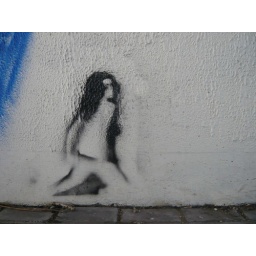
down the bath road end of dr newton's way, near the river